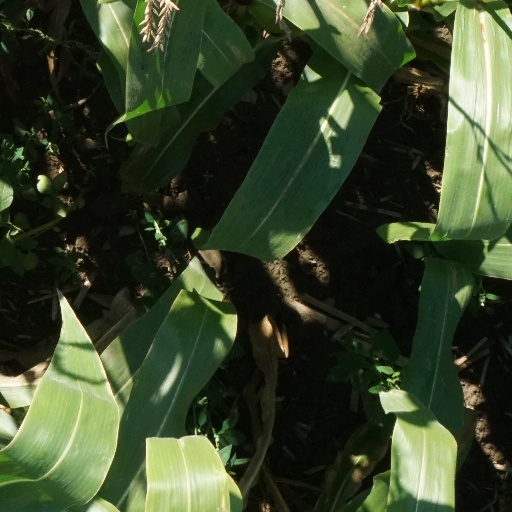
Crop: maize; corn